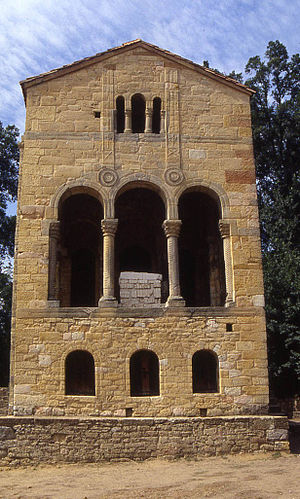
Kongeriget Asturien / Religion / Mytologi
Kirken Santa María del Narancos østlige facade. Dette er sandsynligvis det fineste eksempel på asturisk arkitektur.
Kongeriget Asturien var et kongerige på den Iberiske halvø. Det blev grundlagt i 718 af den visigotiske adelsmand Pelayo af Asturien. Det var den første, kristne statsdannelse på den Iberiske halvø, efter at det visigotiske kongerige var blevet erobret af de muslimske umayyader. I 718 eller muligvis 722 besejrede Pelayo en umayyadisk patrulje i Slaget ved Covadonga og indledte dermed det, som almindeligvis bliver betragtet som indledningen til den spanske reconquista. Kongeriget Asturien blev omdannet til Kongeriget León i 924, da Fruela 2. blev konge med regeringsby i León.